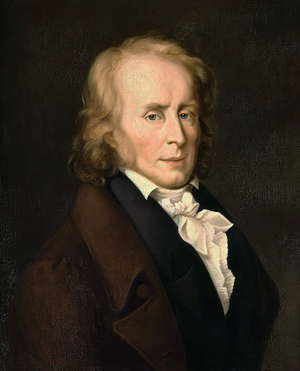
Benjamin Constant
Henri-Benjamin Constant de Rebecque var en schweiziskfødt adelsmand, tænker, forfatter og politiker.